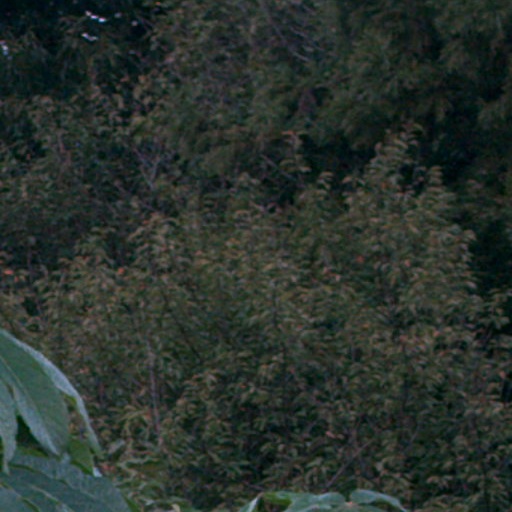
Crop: cassava